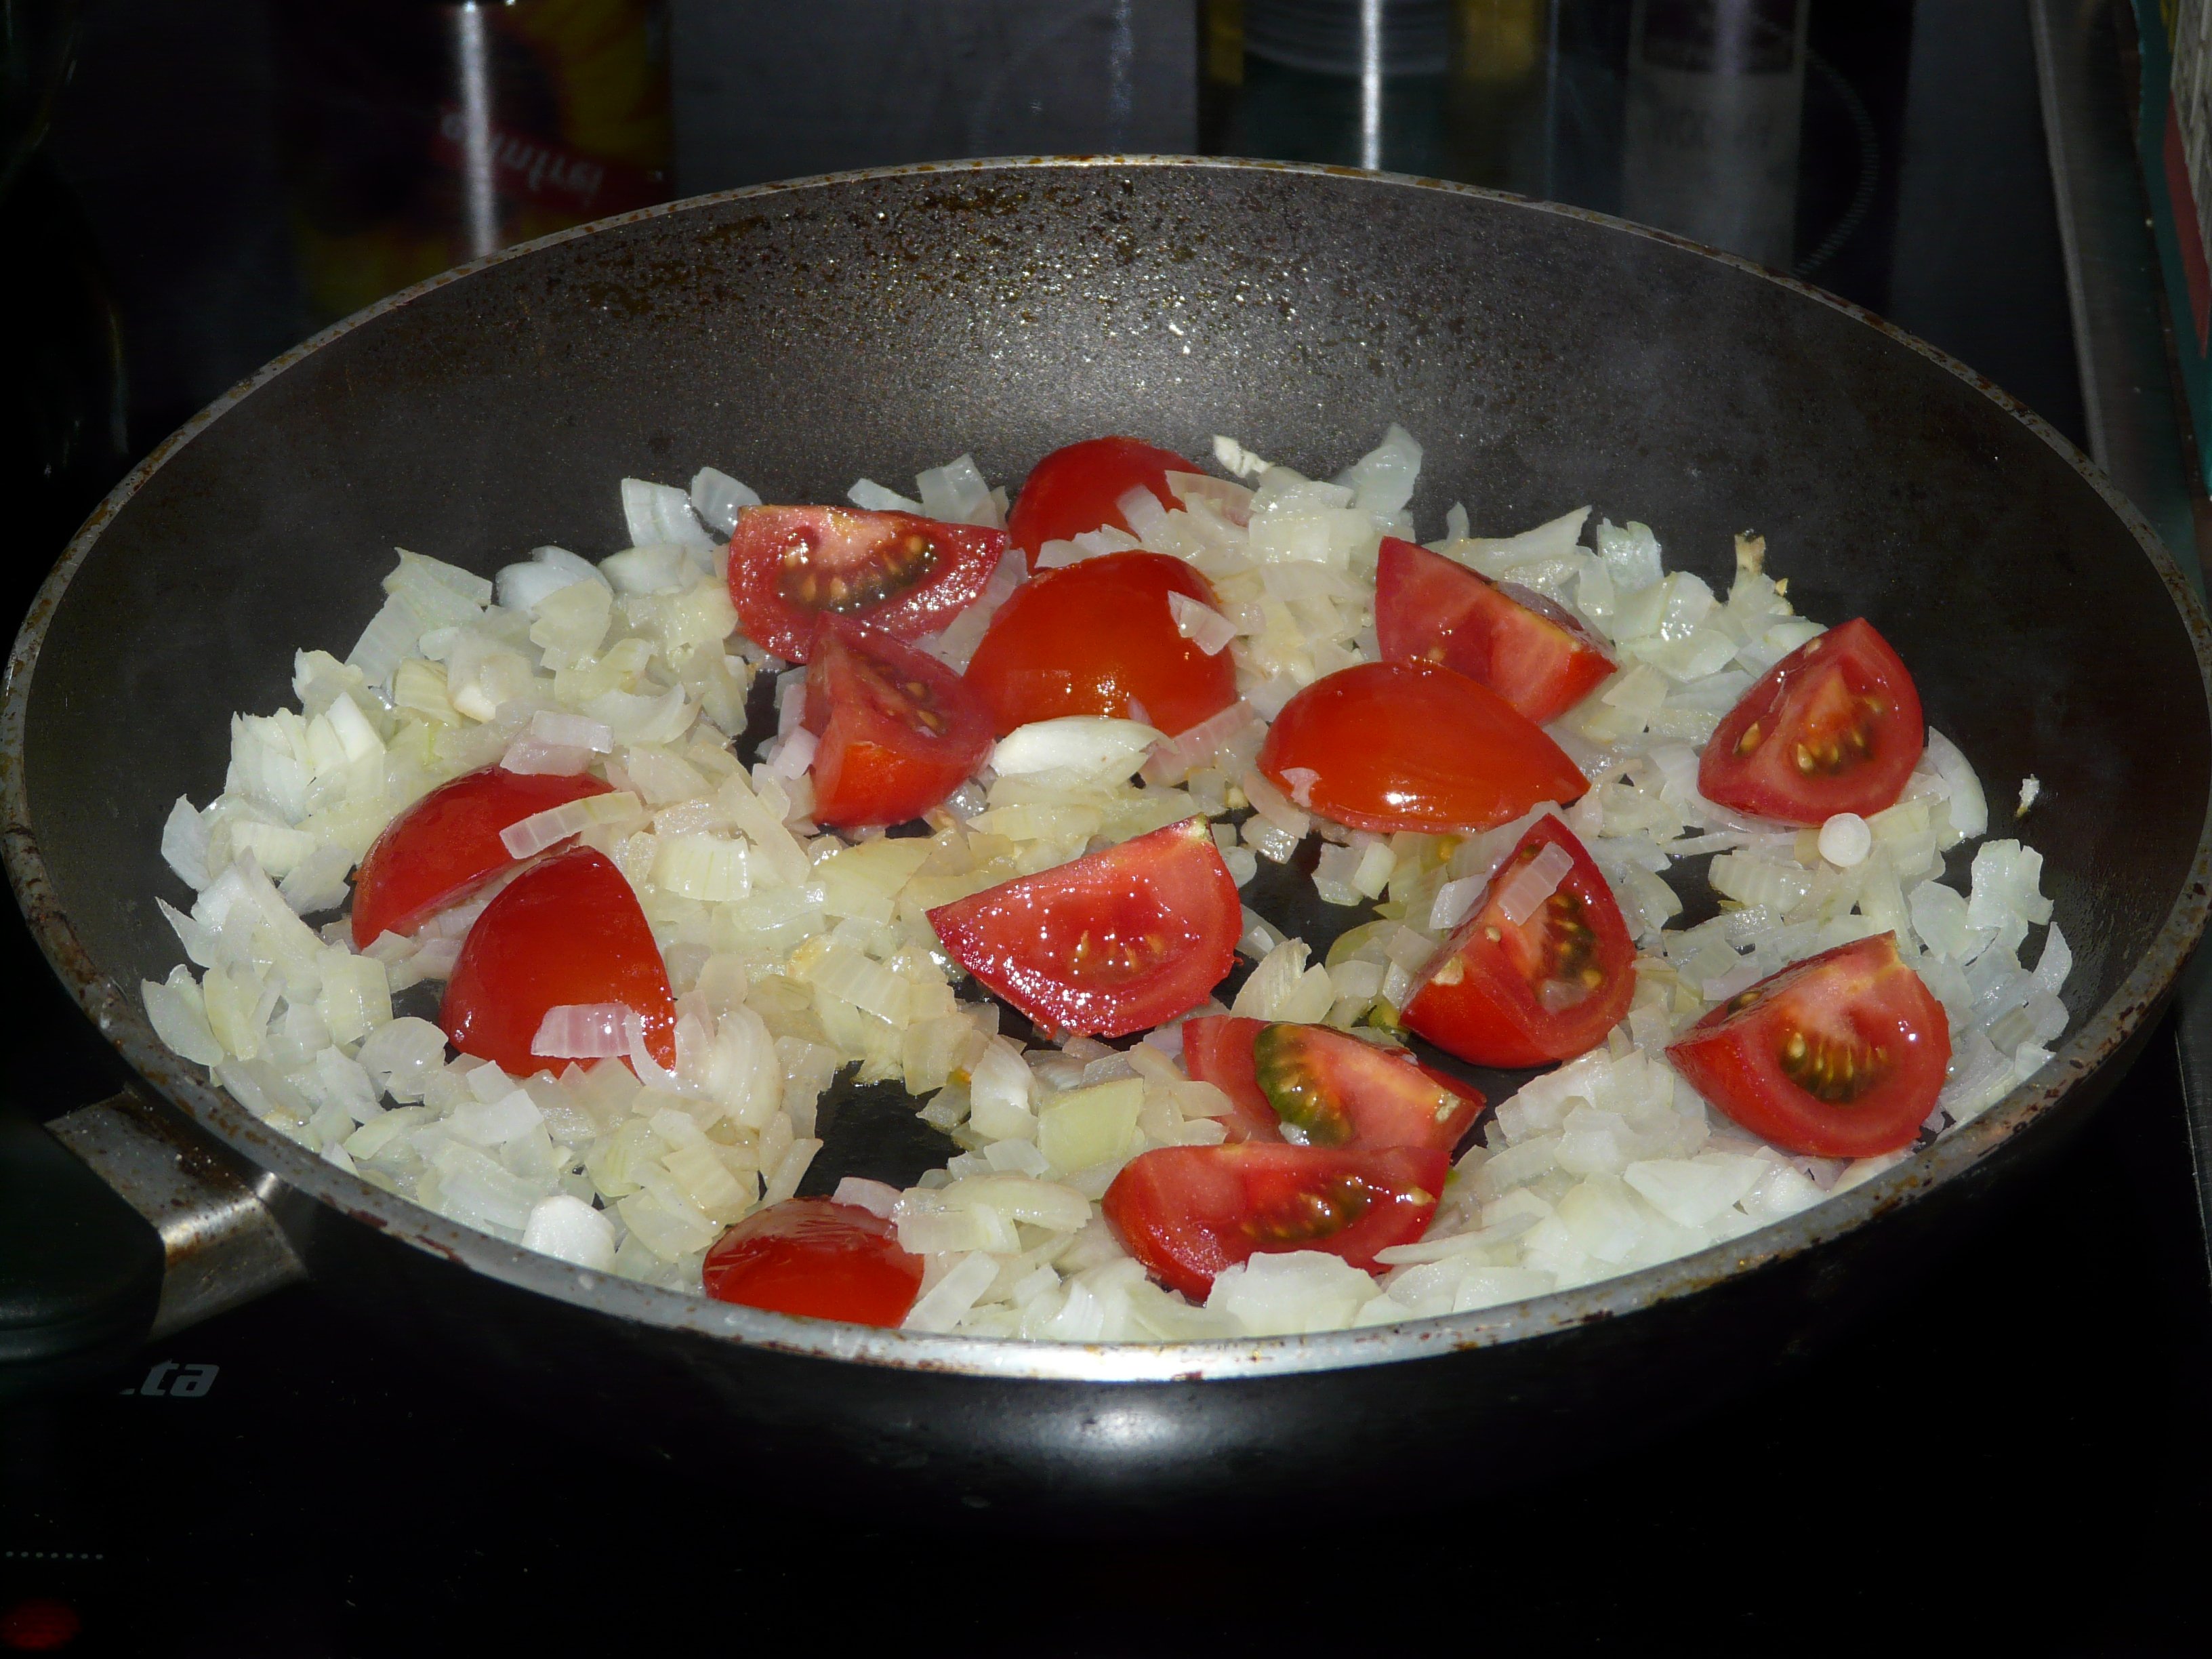
dish, food, salad, produce, vegetable, eat, cuisine, onion, pan, cook, tomato, stew, court, sear